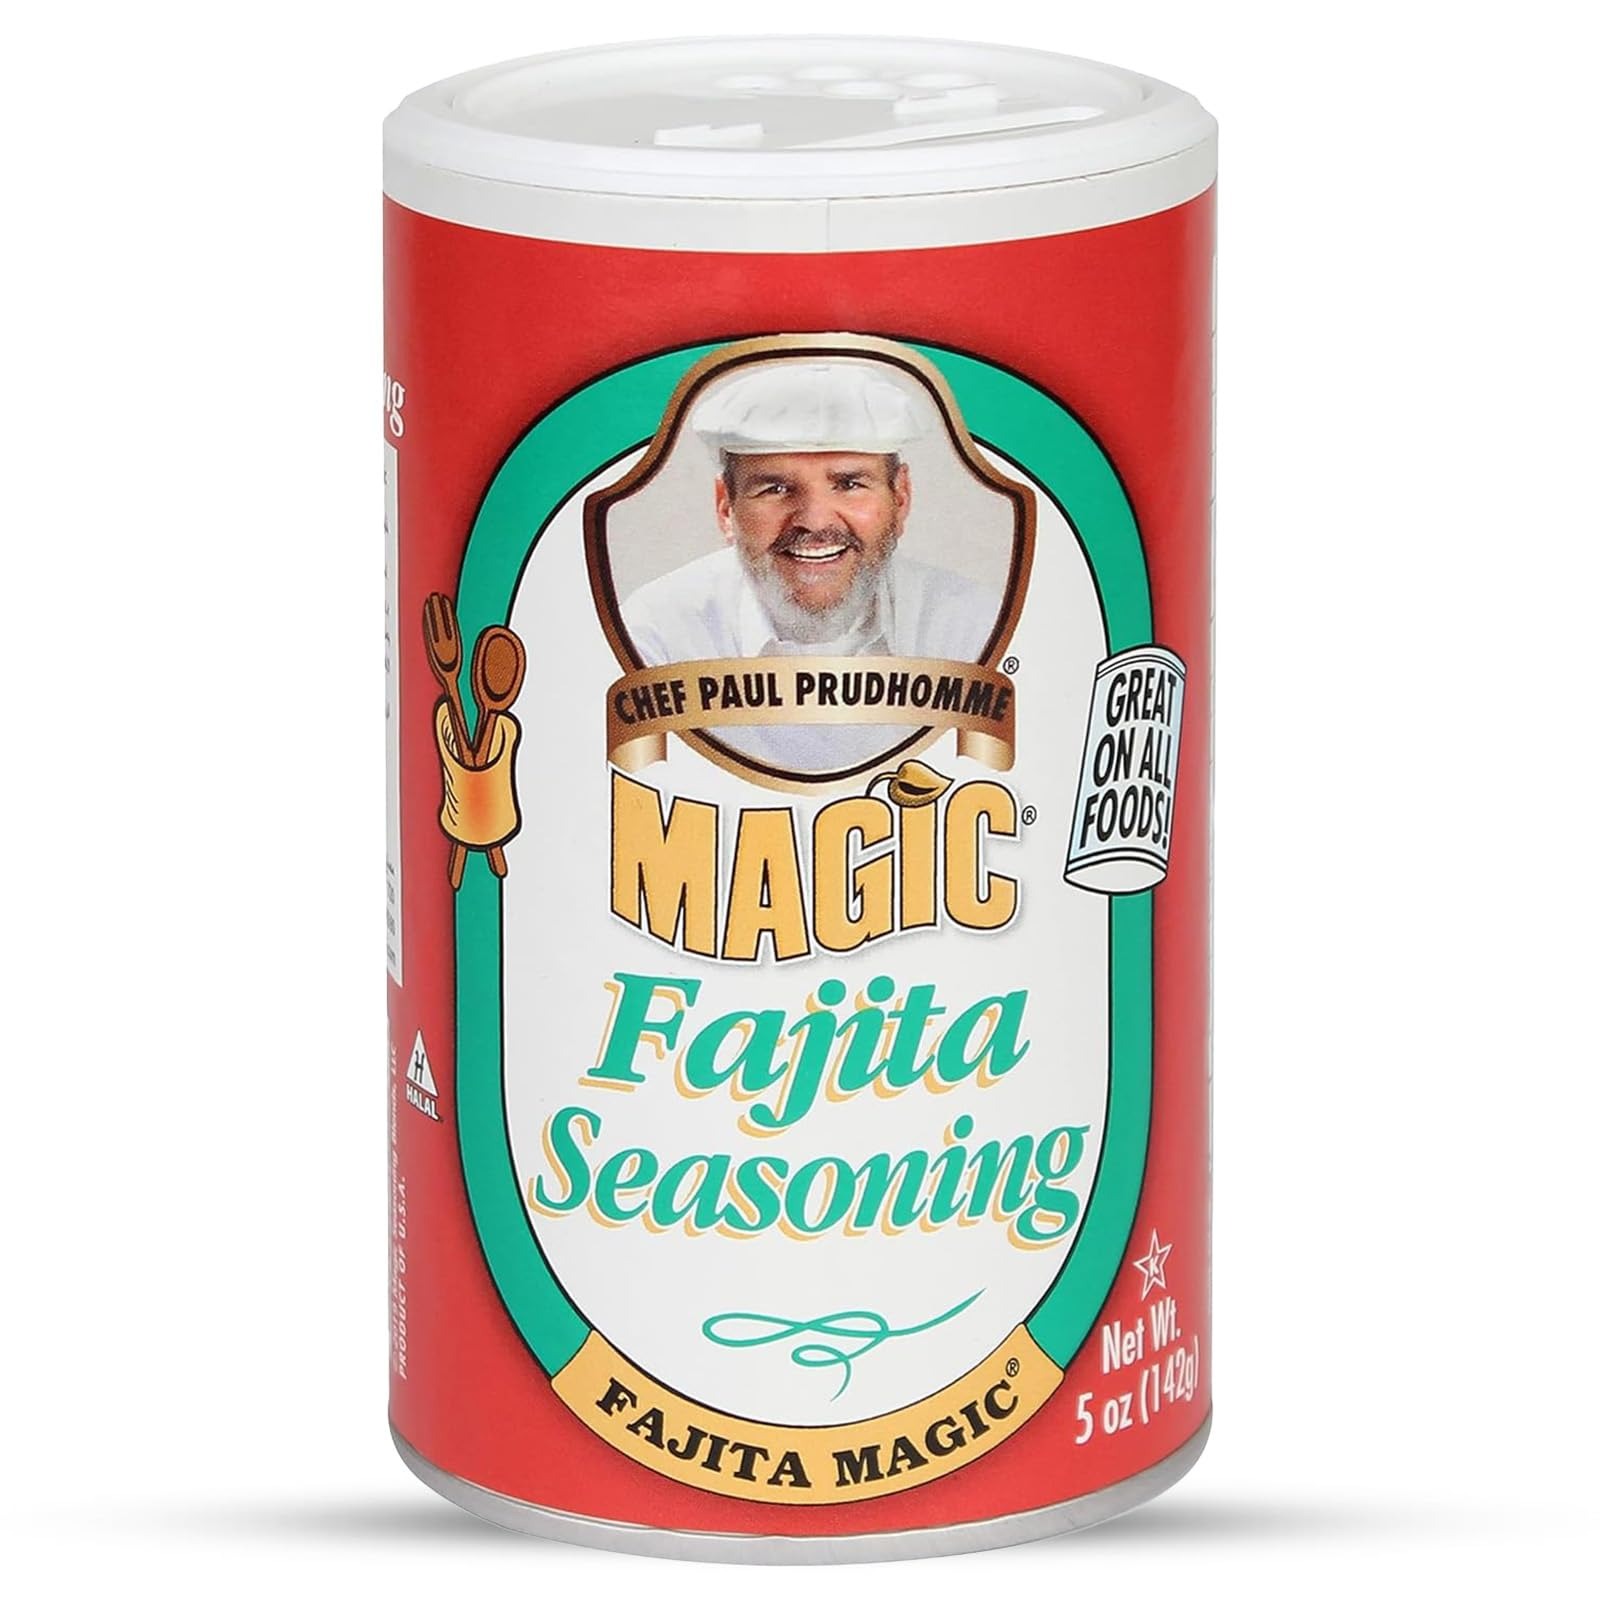
Item Name: Chef Paul Fajita Magic Seasoning Blends | Authentic Mexican Spice Mix | Taco & Fajita Seasoning | No MSG & Gluten Free | Perfect for Tacos, Enchiladas, Nachos & Refried Beans| 5 Oz (Pack of 1)
Bullet Point 1: Bold Flavor in Every Bite: Cooking should be simple, but flavors should never be dull. Fajita Magic Seasoning brings a warm, smoky kick with a blend of 15 chiles, herbs, and spices; Whether you're making fajita, tacos, or enchiladas, this fajita seasoning mix delivers bold taste without the extra effort
Bullet Point 2: Crafted with Quality Spices: This seasoning mix is made using a mix of bold chiles, aromatic herbs, and flavorful spices, carefully selected to bring out authentic Mexican seasoning flavors; Free from preservatives, MSG, and gluten, it’s a trusted blend for delicious home-cooked meals; It delivers consistent, high-quality flavor in every dish, making it ideal for everyday cooking and gourmet meals alike
Bullet Point 3: Perfect for Any Dish: Use this fajita seasoning as a dry rub for meats, mix it into marinades, or sprinkle it over veggies, soups, and dips; Whether grilling, roasting, or sautéing, it’s a must-have seasoning for making everything from chili seasoning mix to taco seasoning mix and even spaghetti seasoning; Ideal for spicing up weeknight dinners, family cookouts, or quick lunches, this blend adds just the right amount of heat and zest to any dish
Bullet Point 4: Great for Home & BBQ: Perfect for home-cooked meals, backyard BBQs, or quick weeknight dinners. Add it to taco seasoning, enchilada seasoning, or use it as a hamburger seasoning to bring out incredible flavors; It also works great as a seafood seasoning or fry seasoning to spice up any dish; Whether you’re cooking for a family dinner or preparing for a gathering, this blend makes your meals burst with the bold taste of the Southwest
Bullet Point 5: Package Contents: Chef Paul Fajita Magic Seasoning Blends Canister - 5 Oz (Pack of 1)
Value: 1.0
Unit: Count

Price: 16.34